Islam in Europe

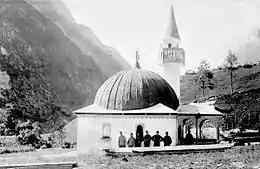
Log pod Mangartom Mosque, the only mosque ever built in Slovenia, constructed in the town of Log pod Mangartom during World War I.

This coincided with the "La Convivencia" period of the Iberian Peninsula as well as the Golden age of Jewish culture in Spain. In Francia, the Arab and Berber Muslim forces invaded the region of Septimania in 719 and deposed the local Visigothic Kingdom in 720; after the Frankish conquest of Narbonne in 759, the Muslim Arabs and Berbers were defeated by the Christian Franks and retreated to their Andalusian heartland after 40 years of occupation, and the Carolingian king Pepin the Short came up reinforced. The Iberian Christian counter-offensive known as the "Reconquista" began in the early 8th century, when Muslim forces managed to temporarily push into Aquitaine. Slowly, the Christian forces began a re-conquest of the fractured Taifa kingdoms in al-Andalus. There was still a Muslim presence north of Spain, especially in Fraxinet all the way into Switzerland until the 10th century. Muslim forces under the Aghlabids conquered Sicily after a series of expeditions spanning 827–902, and had notably raided Rome in 846. By 1236, practically all that remained of Muslim-ruled Iberia was the southern province of Granada.